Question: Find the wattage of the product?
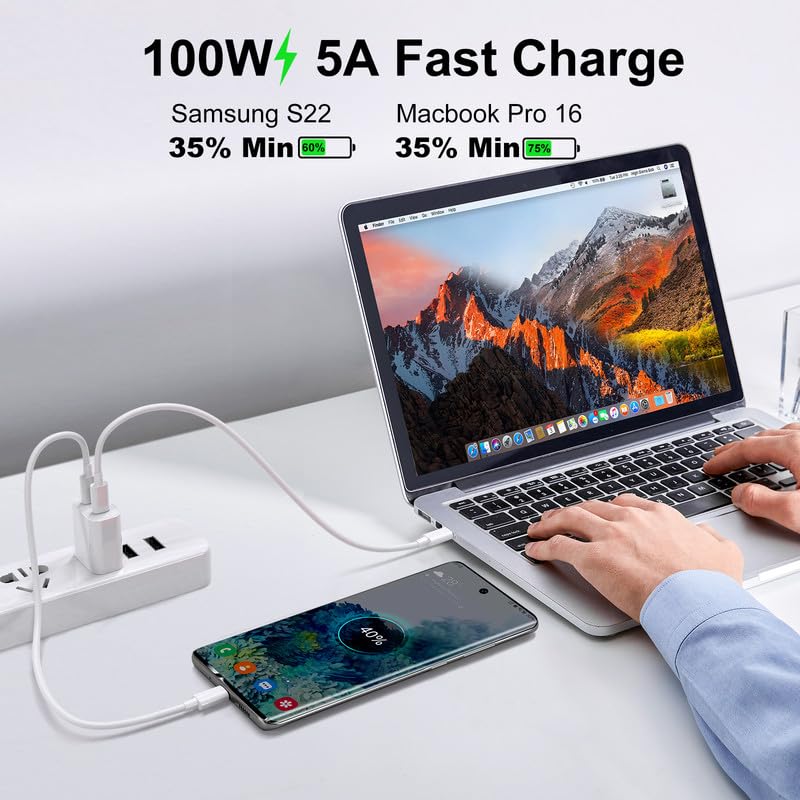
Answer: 100.0 watt